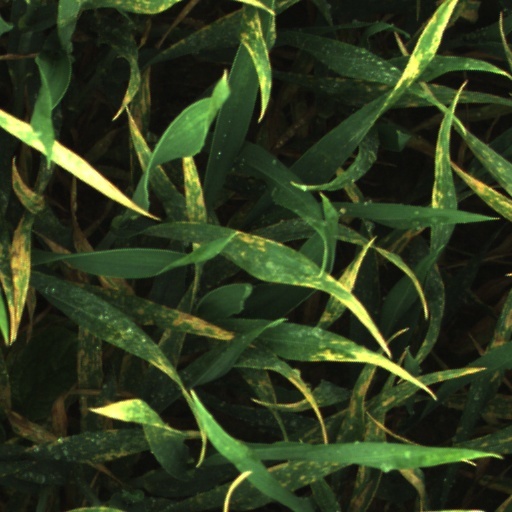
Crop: wheat